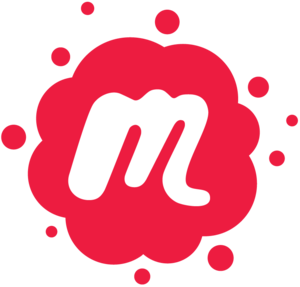
Meetup.com est une plateforme de réseautage social créée par Scott Heiferman, Matt Meeker et Peter Kamali en 2002. Meetup permet aux membres de rencontrer des groupes unis par un intérêt commun, tels que l’engagement politique, le sport, la culture, la technologie, les loisirs, les langues et une trentaine d'autres sujets, ainsi que par zones géographiques. Les organisateurs des groupes proposent alors des événements variés durant lesquels se déroulent les échanges entre les membres, qui s'effectuent en personne. L’inscription sur le site et les applications mobiles est gratuite et sans publicité. Meetup se rémunère via une cotisation mensuelle demandée aux organisateurs. Les événements sont eux gratuits ou payants, en fonction du souhait des organisateurs.